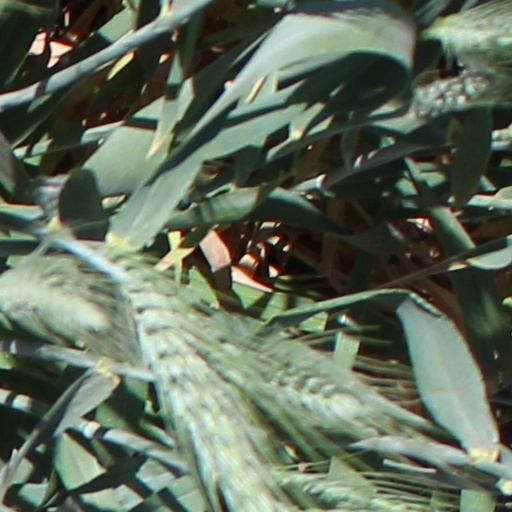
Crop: wheat